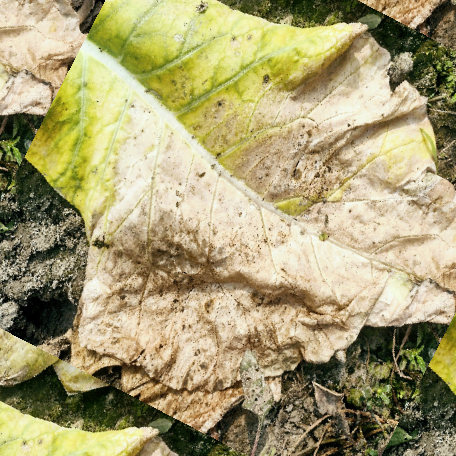
Label: Downy Mildew